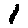
Label: 1